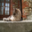
Label: cat